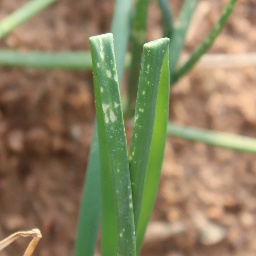
Label: Iris yellow virus